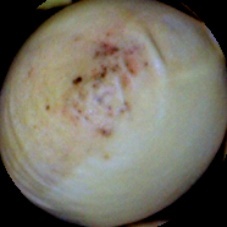
Label: Spotted